American Motors Corporation

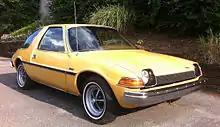
1975 AMC Pacer

The AMC Pacer, an innovative all-new model introduced in March 1975 and marketed as "the first wide small car", was a subcompact designed to provide the comfort of a full-sized car. Its pre-production development coincided with tightened U.S. federal passenger emissions and auto safety regulations. The Pacer sold well its first two years with 262,772 combined units sold in the US.